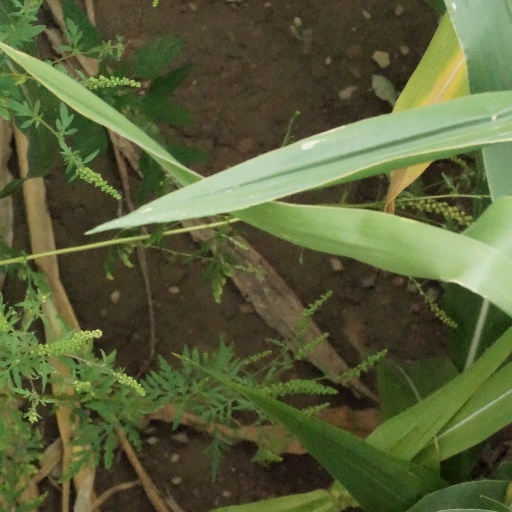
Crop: maize; corn